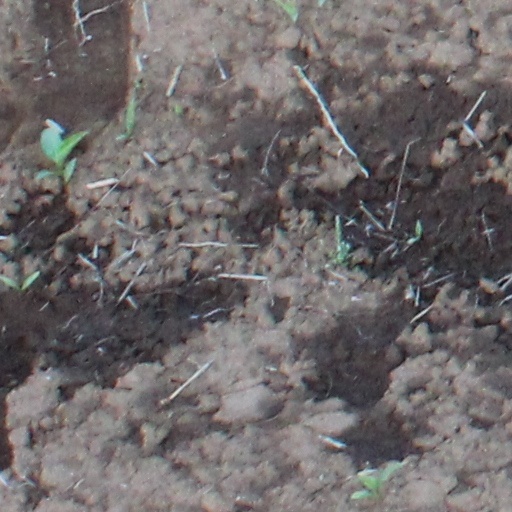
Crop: wheat